Legio XXII Primigenia

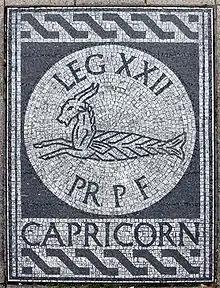
Mosaic with the legion's Capricorn motif

XXII "Primigenia" was first stationed in Mogontiacum in the Roman province of Germania Superior, guarding the Rhine border as part of the limes. Along with the rest of the Germanic army, the legion supported Vitellius in the Year of the Four Emperors (69). During the Batavian rebellion, XXII "Primigenia", commanded by Gaius Dillius Vocula, was the only Germanic legion that survived rebel attacks and which stayed in its camp, defending Moguntiacum. They remained in Moguntiacum until at least the 3rd century. Hadrian, prior to becoming Emperor, was "tribunus militum" of the XXIIth in 97–98.